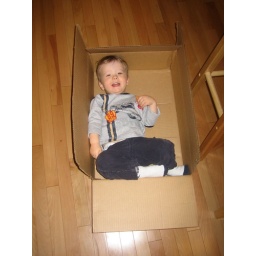
boy in a box